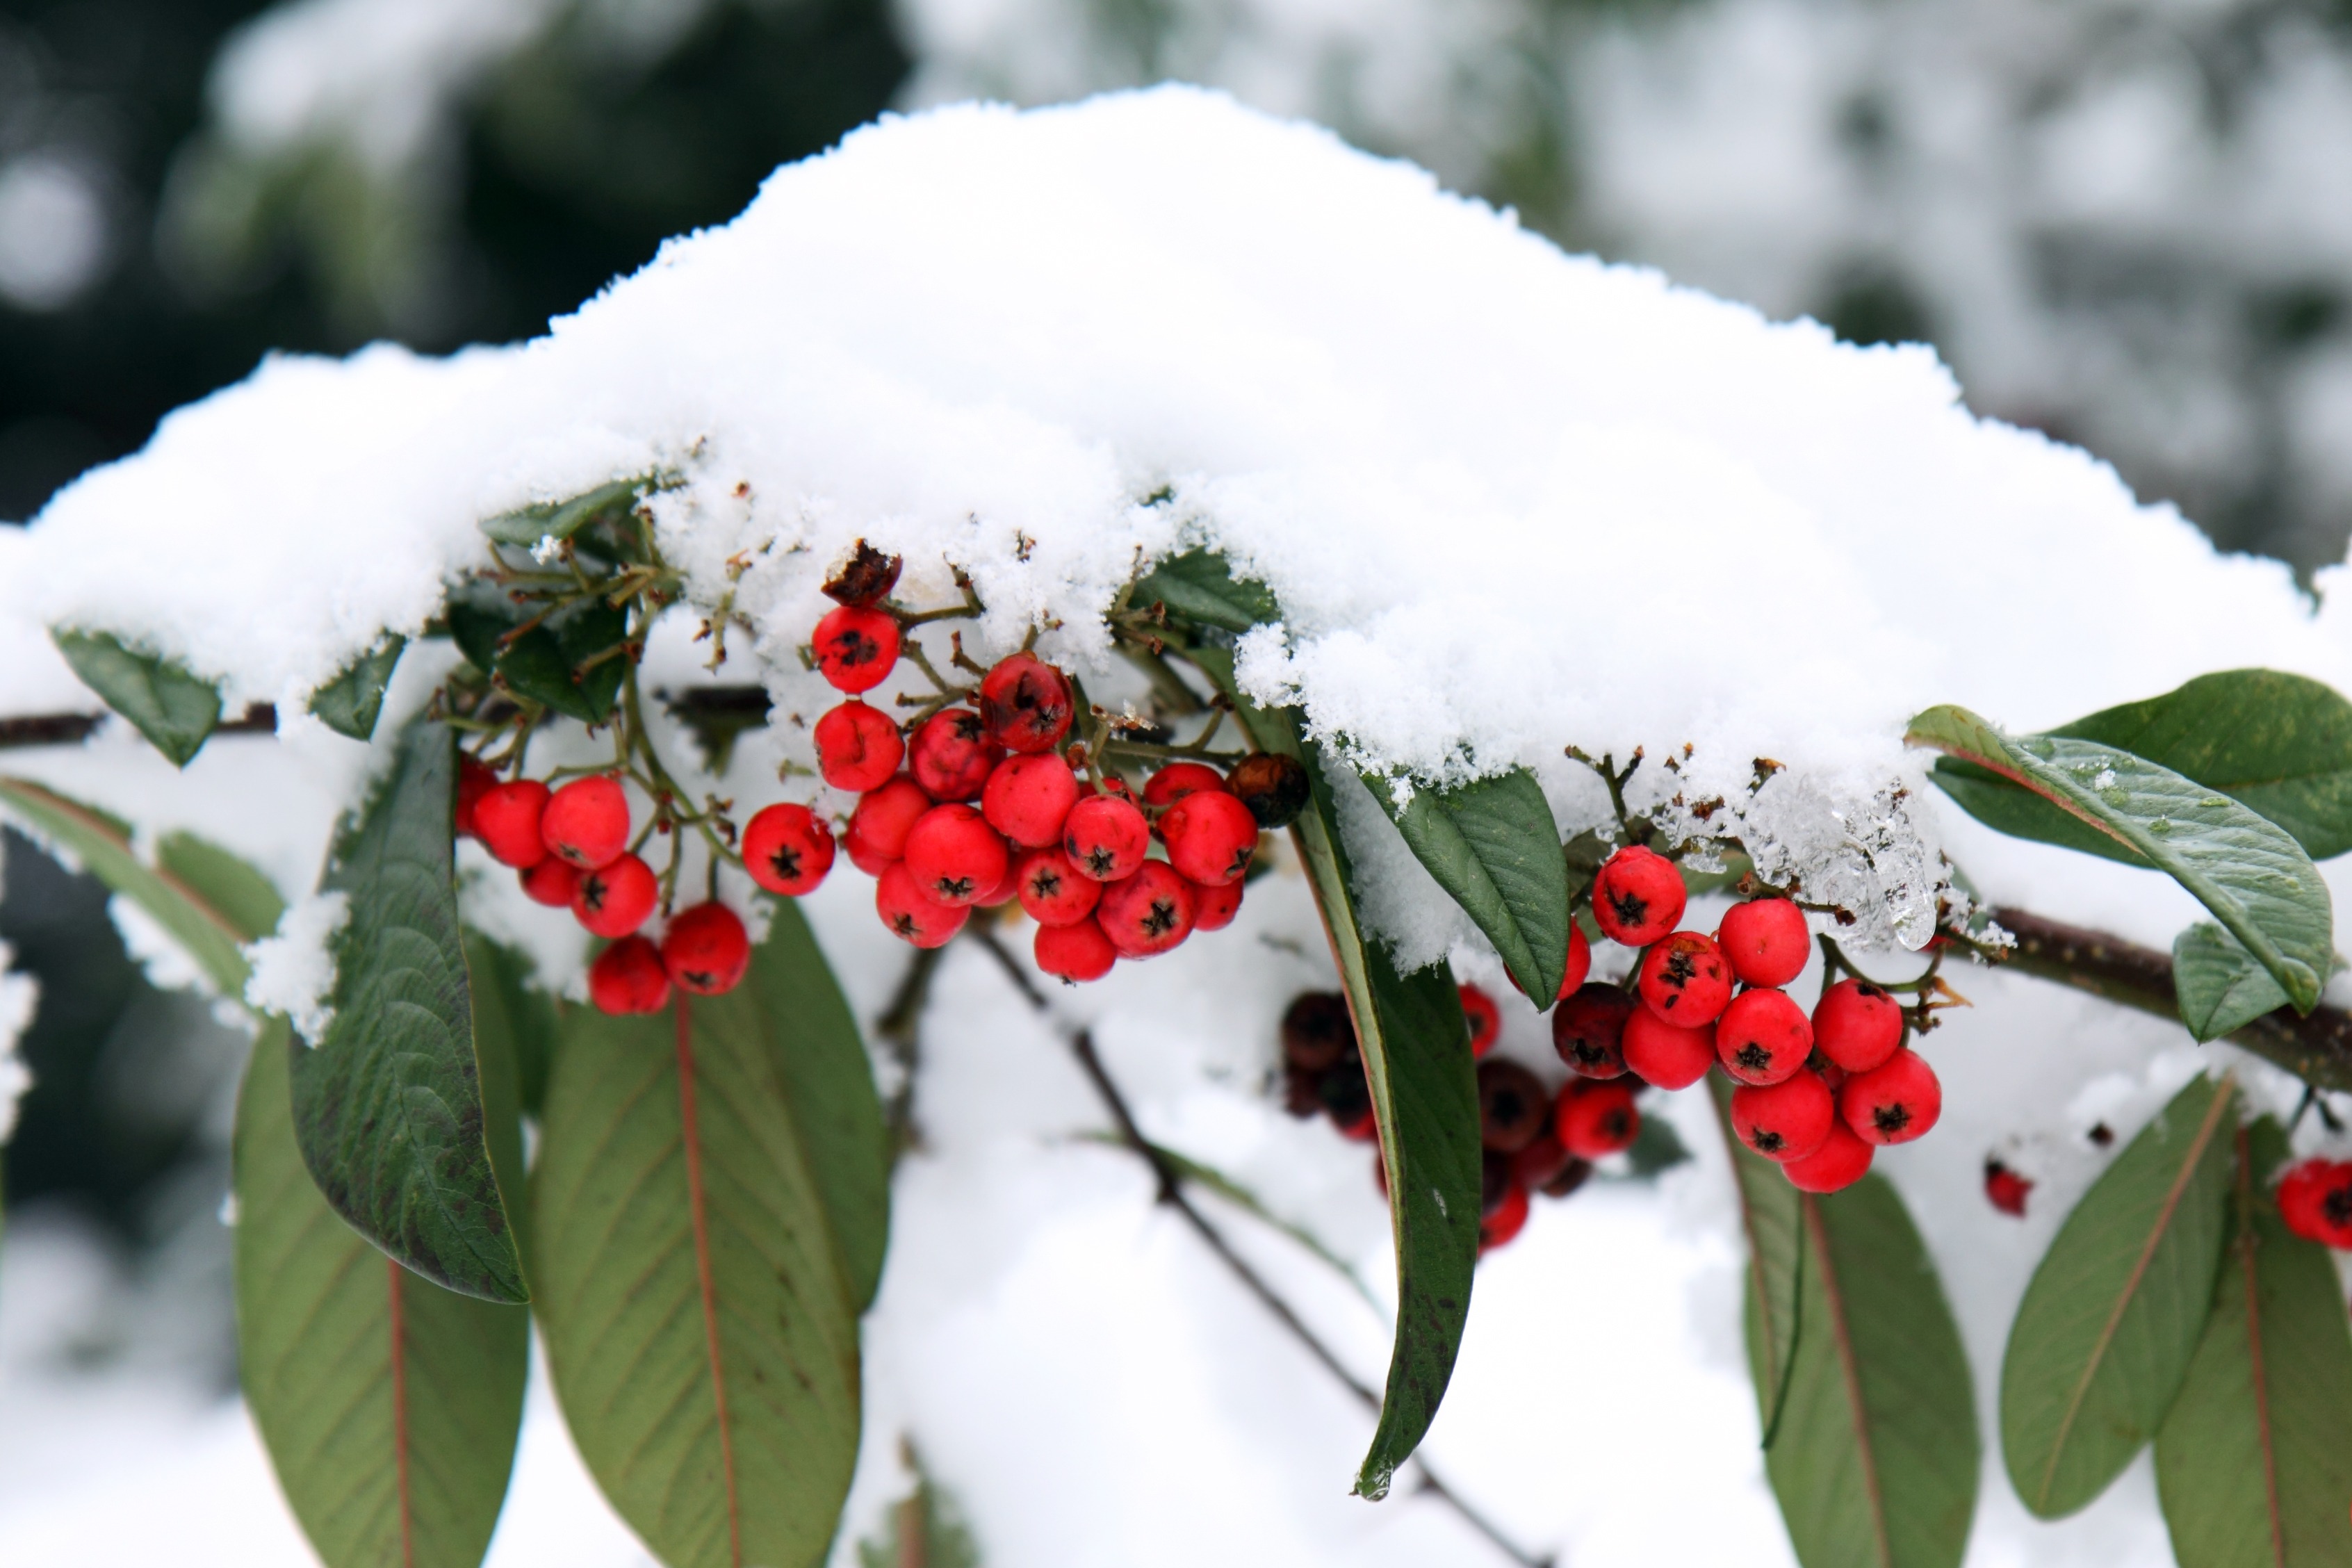
branch, blossom, snow, cold, winter, plant, bunch, berry, leaf, flower, frost, ice, red, botany, garden, flora, season, holly, berries, shrub, icy, december, frosty, flowering plant, land plant, aquifoliaceae, aquifoliales